Arab Agricultural Revolution

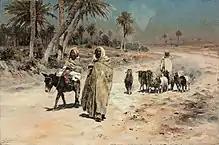
Arab sheep herders, by Antonio Leto

Archaeological evidence from the measurement of bones (osteometry) demonstrates that sheep in southern Portugal increased in size during the Islamic period, while cattle increased when the area became Christian after its reconquest. The archaeologist Simon Davis assumes that the change in size signifies improvement by animal husbandry, while in his view the choice of sheep is readily explained by the Islamic liking for mutton.